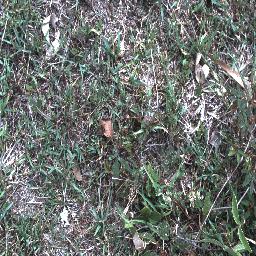
Label: negative